University of Greifswald Faculty of Law and Economics

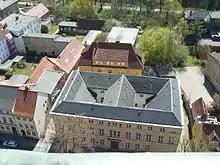
Law Dept seen from Saint Nicolas Cathedral's tower.

As a consequence of education reforms, jurisprudence will, in the future, be concentrated at the University of Greifswald and the Faculty of Law at the University of Rostock will be closed.